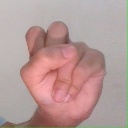
अक्षर: स